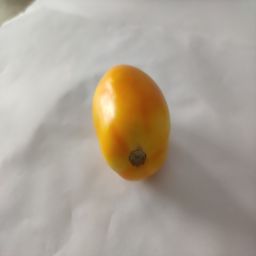
Crop: Tomato
Quality: Ripe